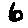
Label: 6